2015 NBA playoffs

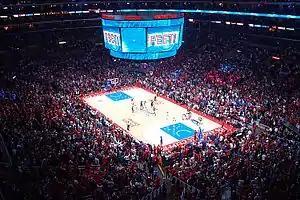
The Los Angeles Clippers hosting the San Antonio Spurs in Game 5 of the First Round series at the Staples Center.

The San Antonio Spurs made their 18th straight playoff appearance, while the Golden State Warriors (third straight playoff appearance) entered the playoffs as the first seed of their respective conferences.